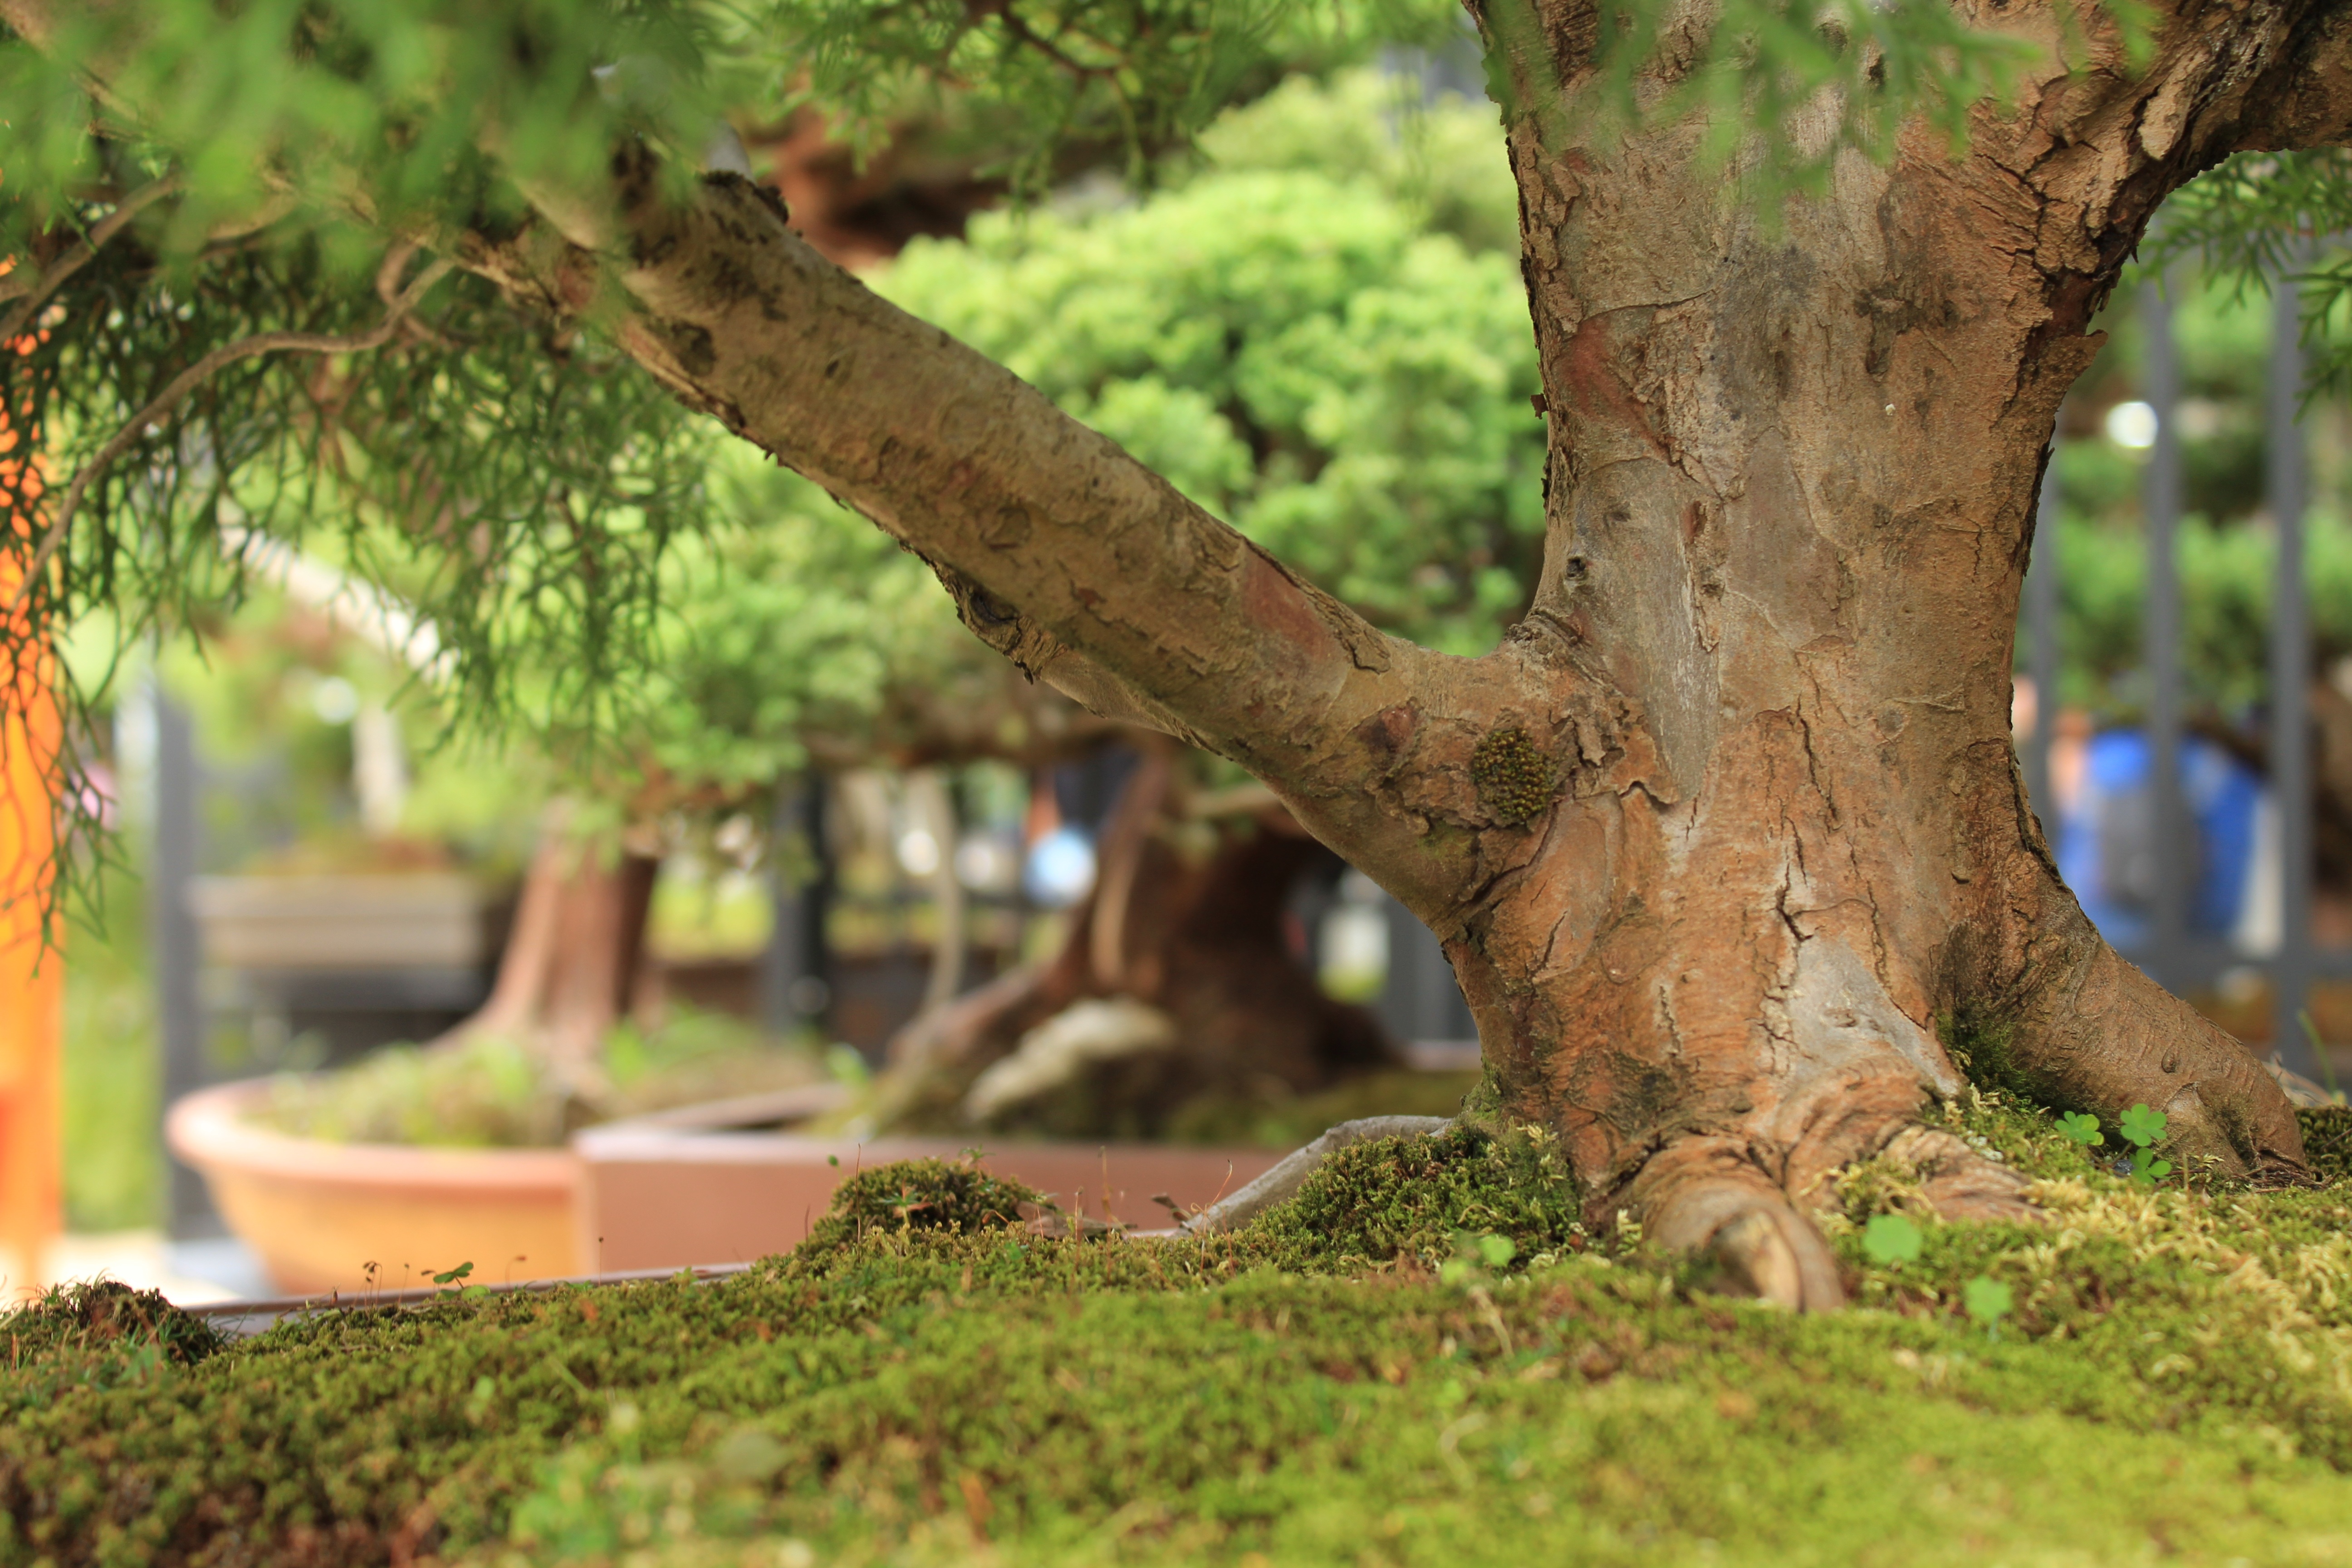
tree, nature, branch, plant, leaf, flower, trunk, green, produce, botany, garden, flora, deciduous, woodland, bonsai, woody plant, land plant